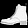
Label: Ankle boot